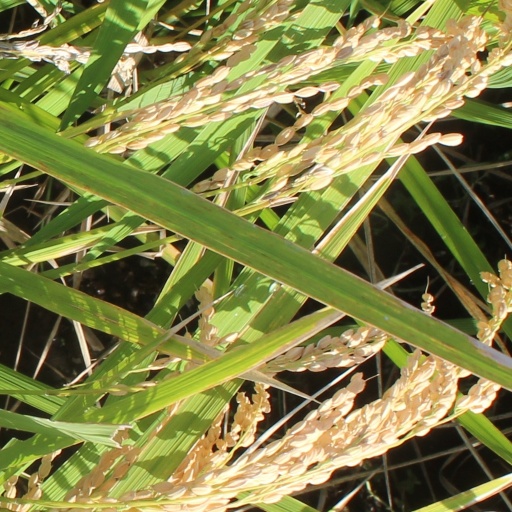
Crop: rice